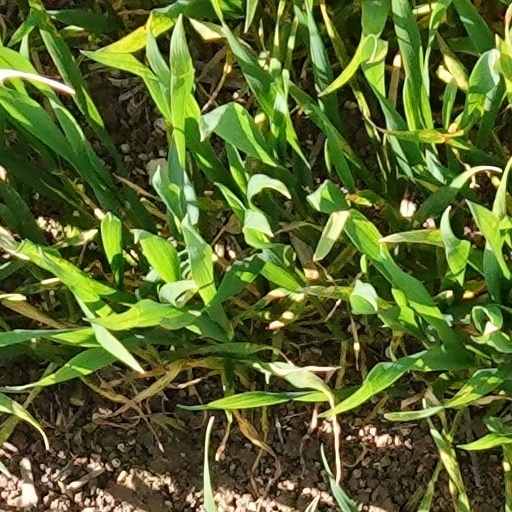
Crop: wheat